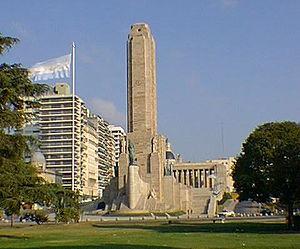
Rosario est une ville d'Argentine, le chef-lieu du département de même nom, la plus grande ville de la province de Santa Fe et la troisième ville d'Argentine derrière Buenos Aires et Córdoba.